Slavery in Brunei

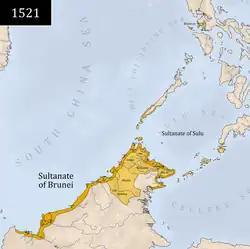
Bruneian Empire

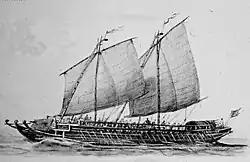
An Iranun "lanong" warship used for piracy and slave raids in the Sulu Sea

Chattel slavery was legal in the Sultanate of Brunei until the 20th century.